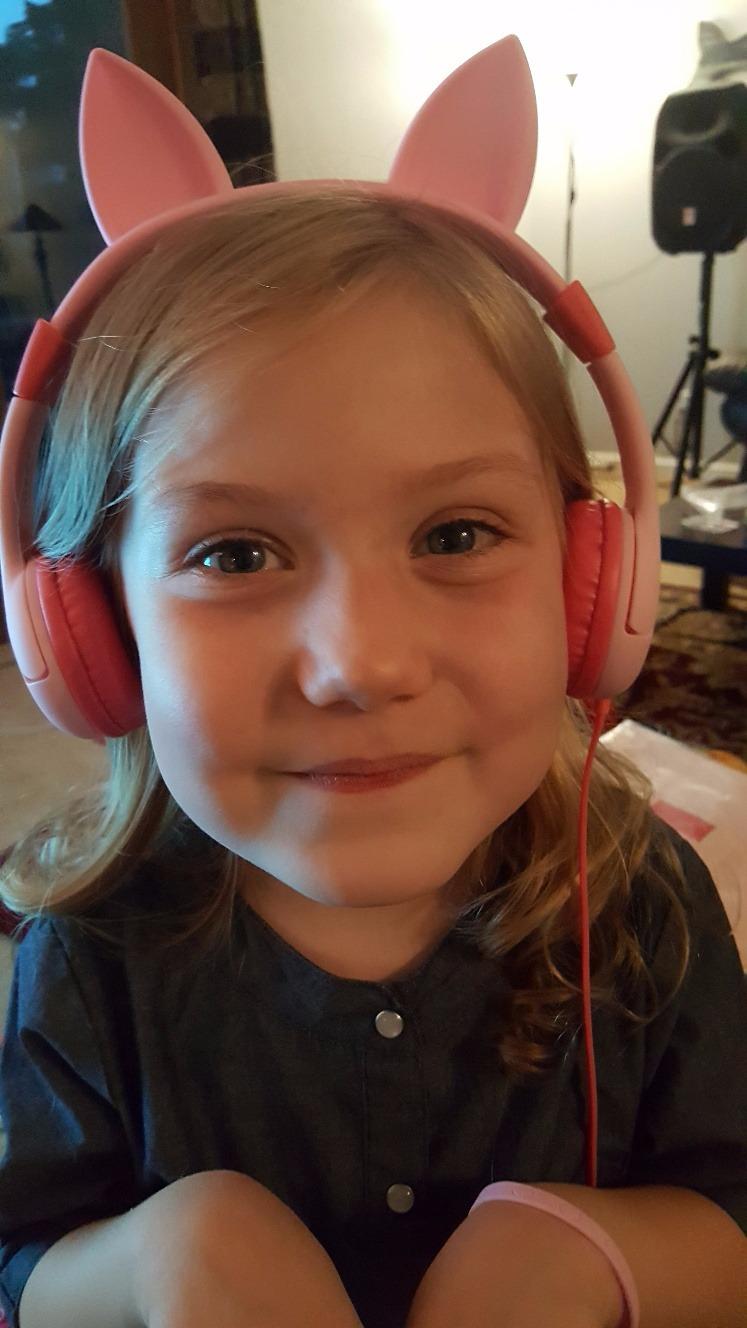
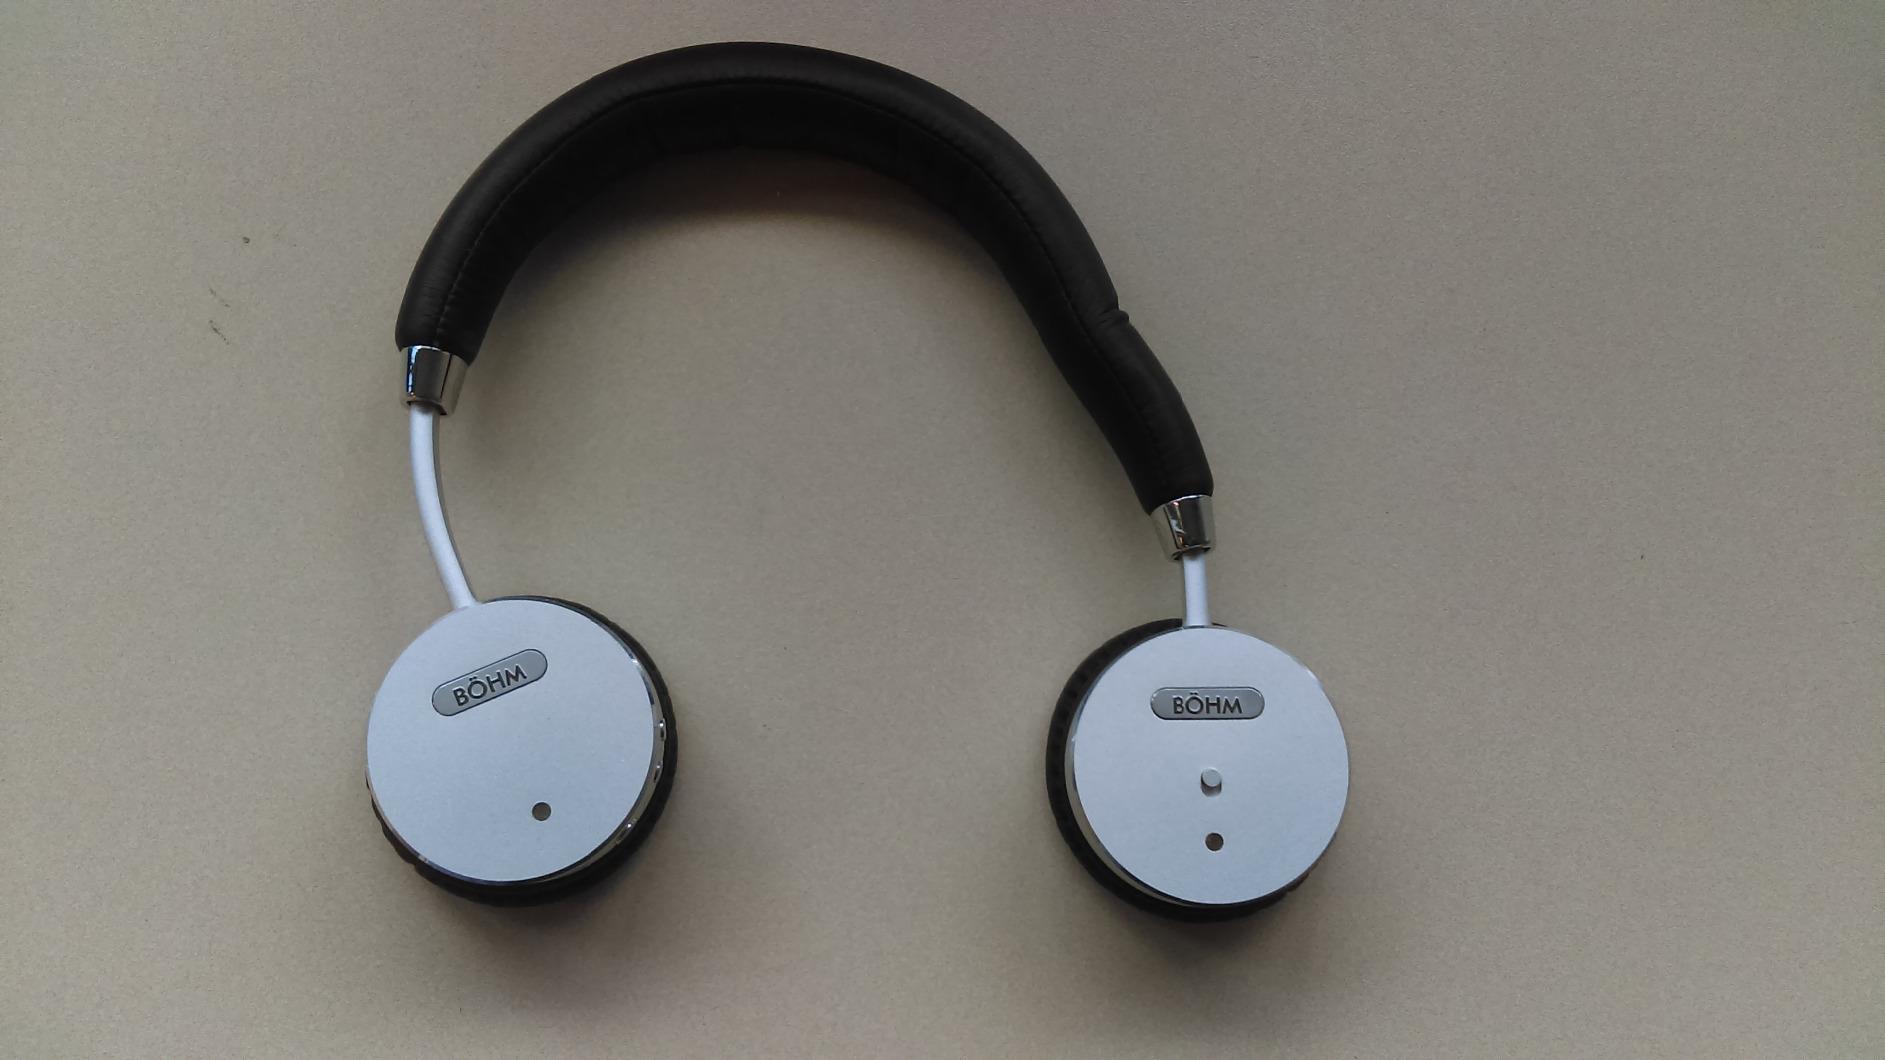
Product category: headphones
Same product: no